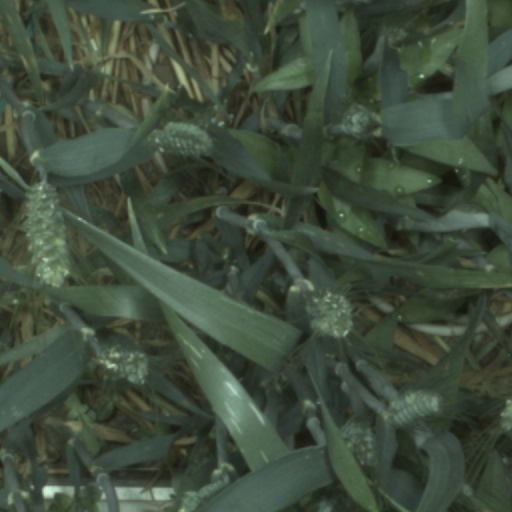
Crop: wheat